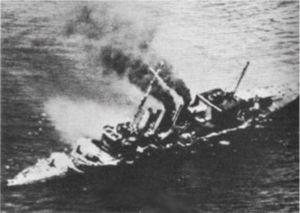
La dénomination de croiseur lourd est communément employée à partir de 1930 et jusqu'à la fin de la Seconde Guerre mondiale pour désigner un croiseur, c'est-à-dire un navire principalement armé de canons, d'un déplacement supérieur à 1 850 tonnes, et inférieur à 10 000 tonnes conformément au traité de Washington et dont l'artillerie principale avait un calibre supérieur à 155 mm, et au plus égal à 203 mm, conformément au traité naval de Londres. Si la distinction entre croiseur lourd et croiseur léger a ainsi été claire pendant quelques années, l'apparition, après 1935, des « grands croiseurs légers », déplaçant 10 000 tonnes, et armés de dix à quinze canons de 152 ou 155 mm, tirant jusqu'à 8 à 10 coups par minute, avec des blindages de ceinture de plus de 100 mm, a sérieusement contribué à brouiller les catégories.
Le HMS Cornwall est un croiseur lourd de la Royal Navy ayant servi durant la Seconde Guerre mondiale.